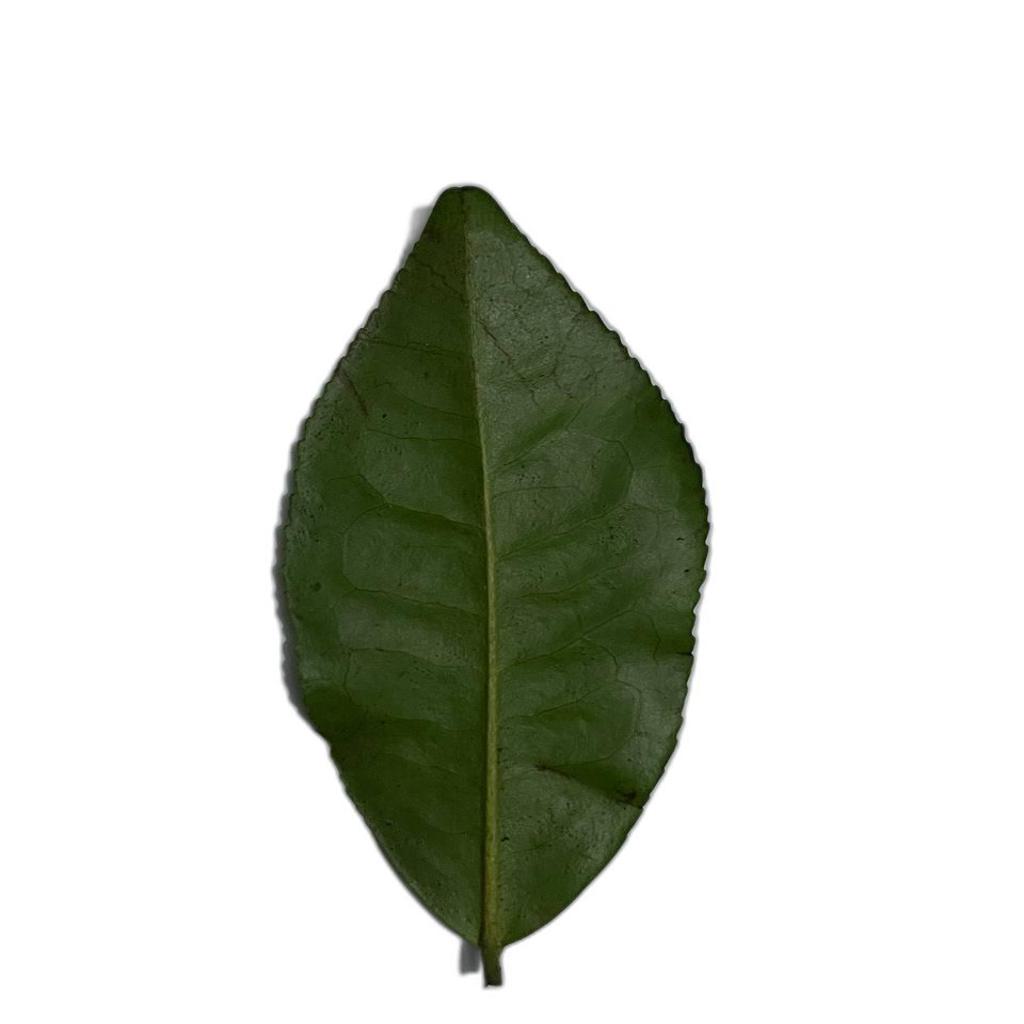
Label: Healthy